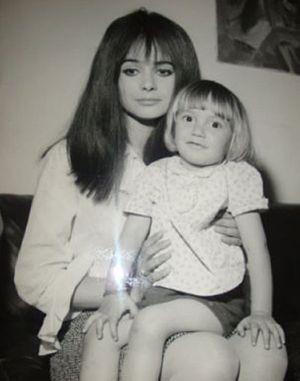
Anna Marisa Solinas est une actrice et chanteuse italienne.